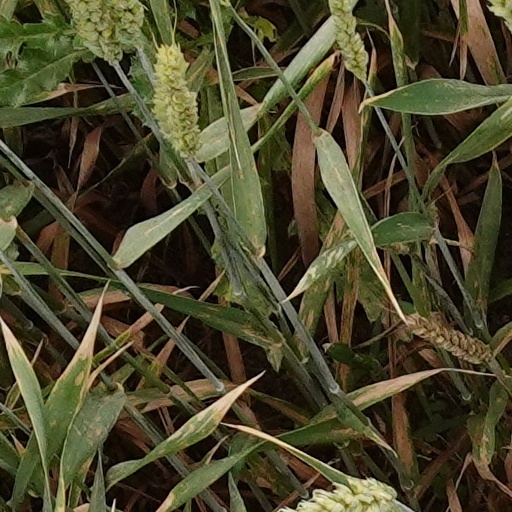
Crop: wheat